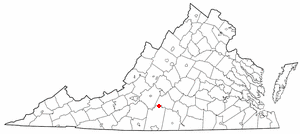
Hurt est une municipalité américaine située dans le comté de Pittsylvania en Virginie.